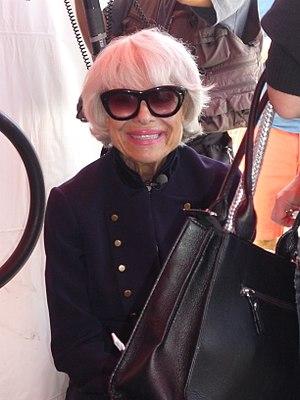
Carol Channing est une actrice et chanteuse américaine née le 31 janvier 1921 à Seattle, Washington et morte le 15 janvier 2019 à Rancho Mirage, Californie.